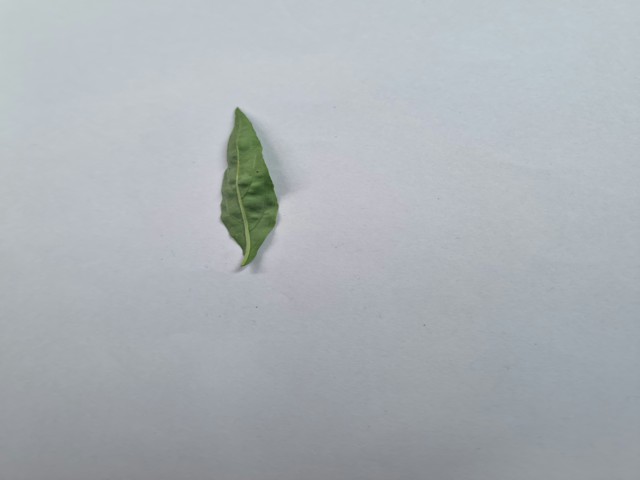
Plant: kalomegh